Fartown Ground

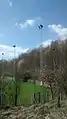
Looking onto the terrace side from Richmond Avenue/Scoreboard end in 2015

The rugby ground was adjoined by a cricket field, once considered to be the finest wicket in Yorkshire. A total of 76 first-class and 9 list A one-day matches were played on the pitch, the first on 28 August 1873 when Yorkshire played Nottinghamshire, and the last on 17 August 1955, when Yorkshire defeated Gloucestershire by 67 runs.